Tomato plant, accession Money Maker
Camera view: vertical (180 deg); turntable rotation: 180 degrees
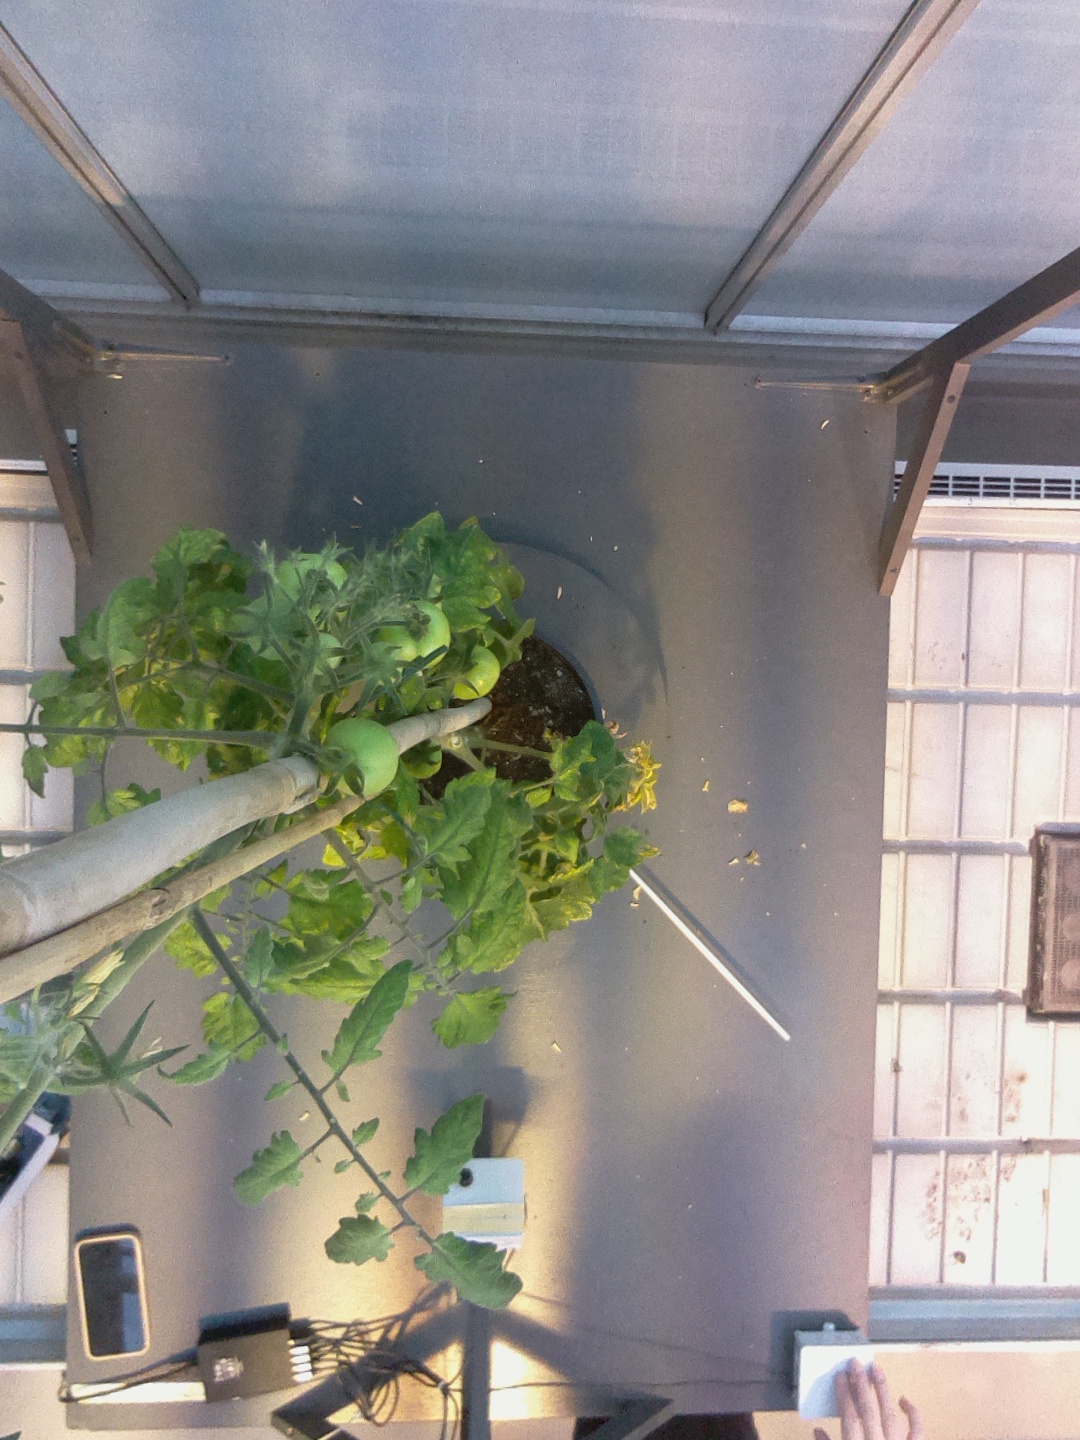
BBCH growth stage 74: 40%-50% of final fruit size